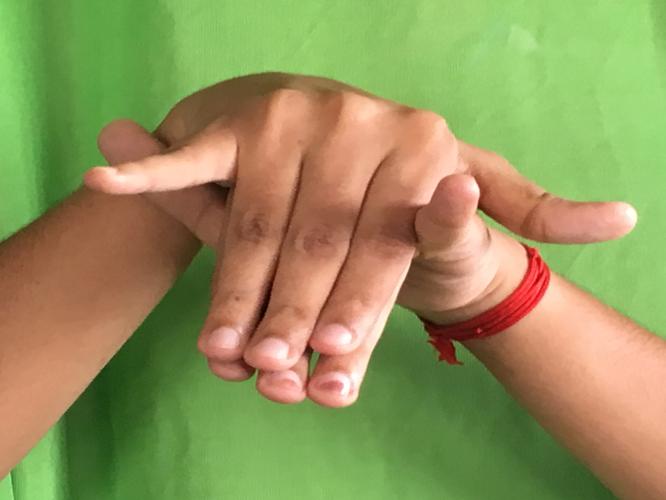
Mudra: Varaha
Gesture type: double_hand